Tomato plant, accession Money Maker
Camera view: bottom (45 deg); turntable rotation: 150 degrees
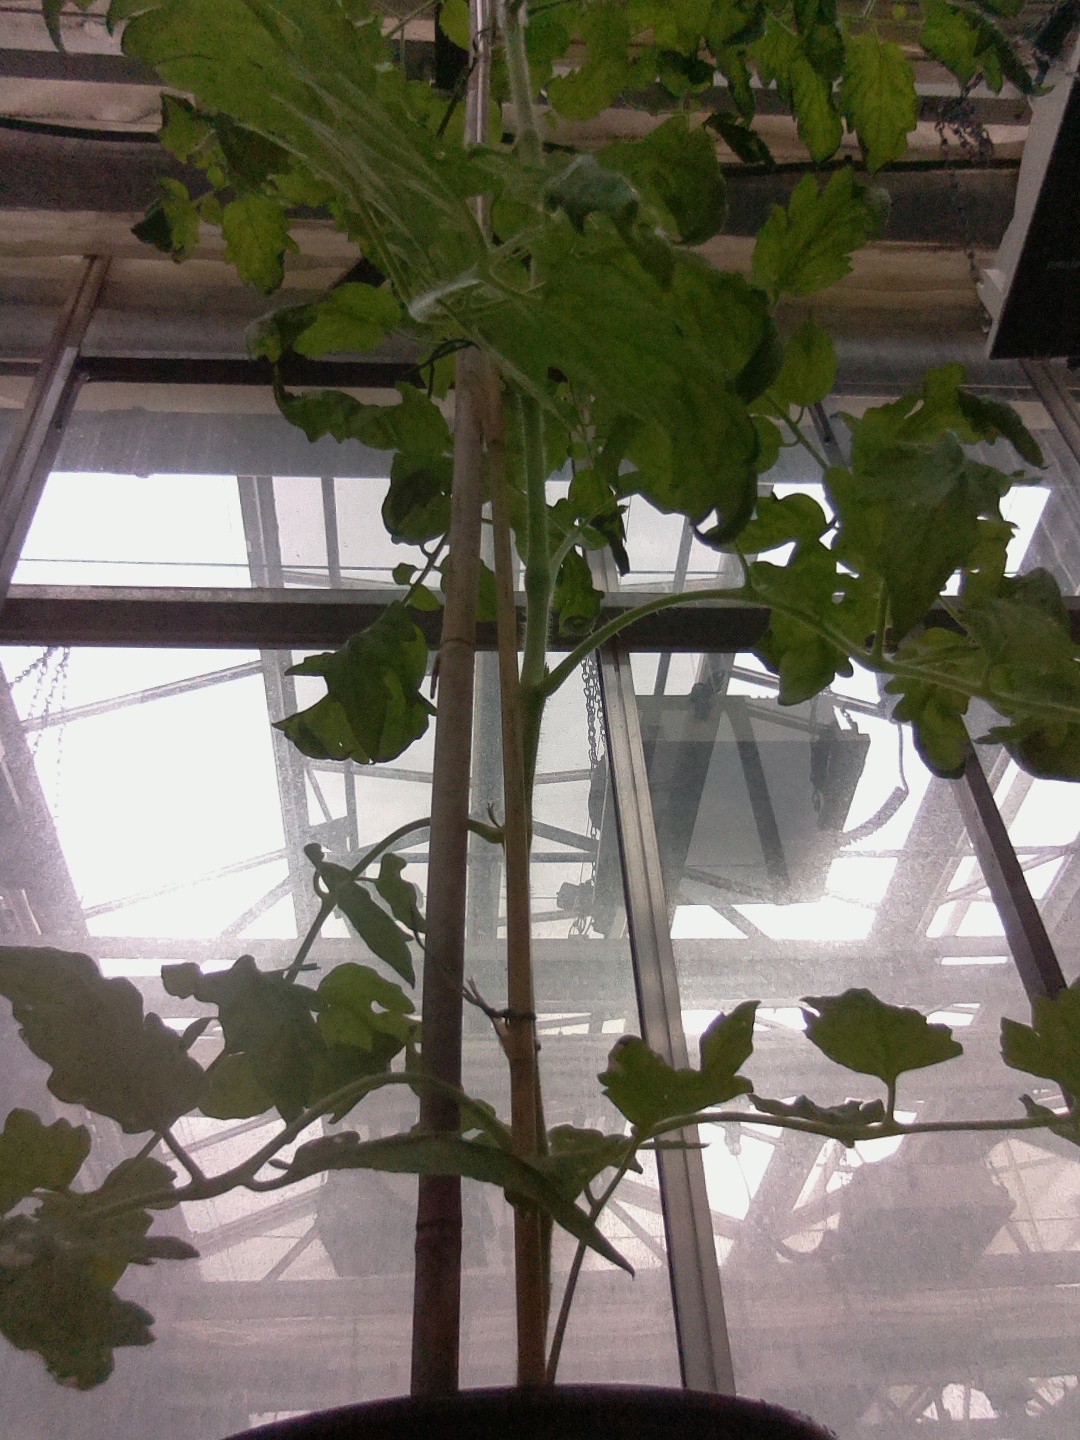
BBCH growth stage 70: Fruits at the main stem or branches visibles